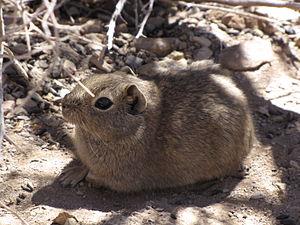
La Laguna Llancanelo est une immense étendue d'eau salée qui se trouve dans le département de Malargüe, à l'extrême sud de la province de Mendoza, en Argentine, au sein de la dépression dite de los Huarpes, dans un environnement semi-désertique. Le nom de Llancanelo signifie en Mapudungun « Perle couleur vert-azur ».
Les Caviinae sont une sous-famille de Rongeurs de la famille des Cavidés qui regroupe des cobayes. Parmi eux, le Cobaye commun, connu aussi sous le nom de Cochon d'Inde, est devenu un animal domestique élevé un peu partout dans le monde.
Le Cobaye nain austral est une espèce de Rongeurs de la famille des Cavidés. Il fait partie du genre Microcavia qui regroupe les cobayes de montagne. Cet animal est aussi appelé Cobaye nain de Patagonie et on le rencontre en Argentine et au Chili.